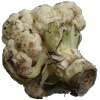
Label: Cauliflower 1